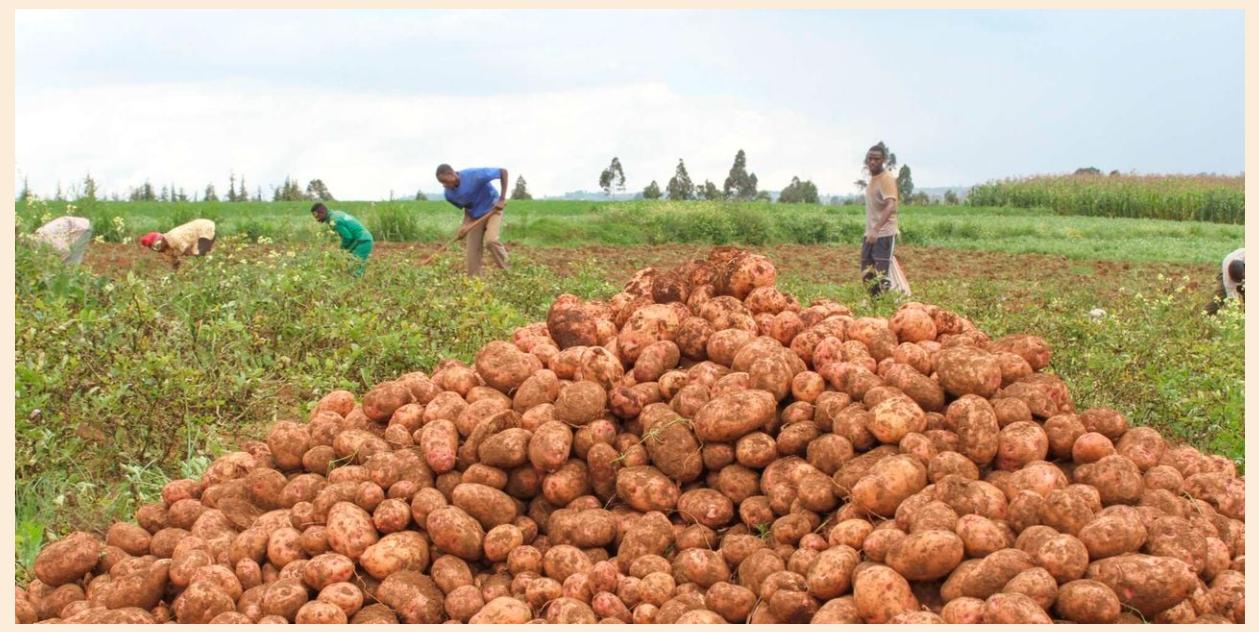
Mkusanyiko mkubwa wa viazi vilivyokusanywa shambani, vikionekana kuwa vimevunwa vikiwa vimetapakaa chini, kwa mbali wakulima kadhaa wanajishughulisha na kazi zingine shambani, wakikusanya au kupanga mazao, mandhari ya kijani kibichi inaashiria shughuli za kilimo. Zao hili la biashara ni maalumu kwa ajili ya chakula pamoja na kujipatia kipato kwa wakulima mbalimbali.